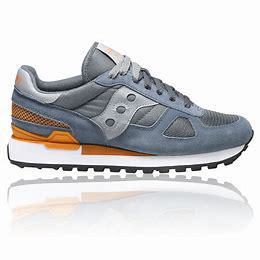
Brand: Saucony
Model: Shadow Original